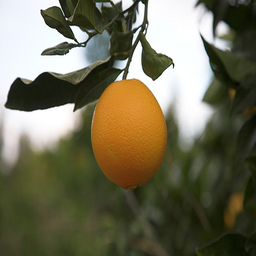
Label: peels